Julian Reichelt

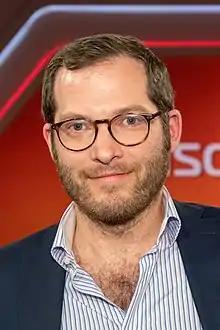
Reichelt in 2018

Julian Reichelt (born 15 June 1980) is a German journalist. He is editor-in-chief of right-wing populist news-site "Nius".